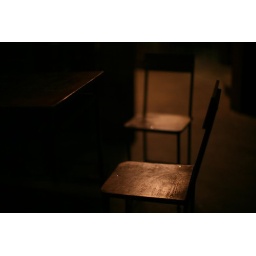
chairs and table in a bar